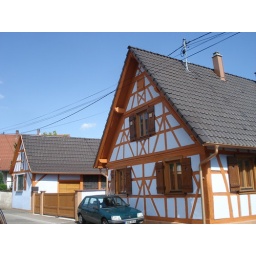
The cutest baby blue and burnt orange house in Soufflenheim.